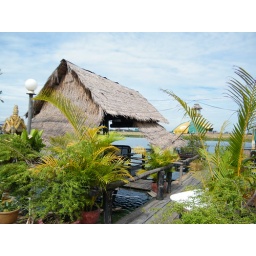
This was part of a guesthouse we stayed in. It was over a river of green water. Such a lovely place to stay!